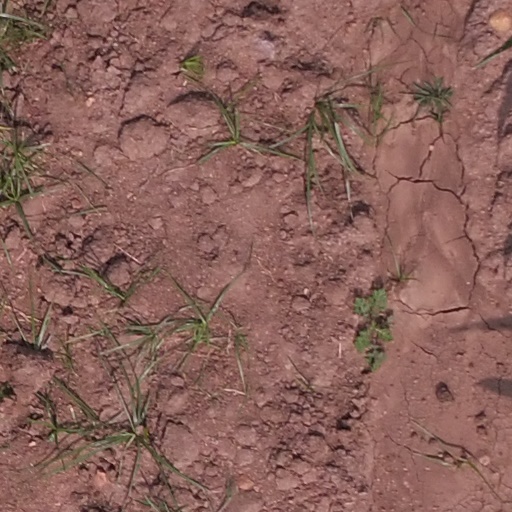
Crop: maize; corn